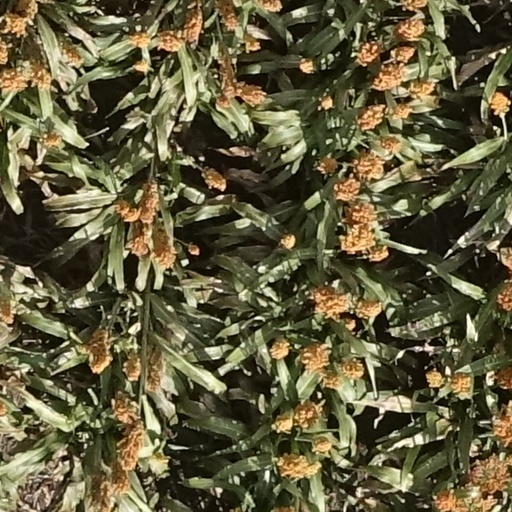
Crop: sorghum